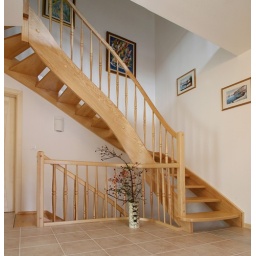
-ENG-A wooden house built by Barra&amp;amp;Barra.-ITA-Casa prefabbricata in bioedilizia costruita da Barra&amp;amp;Barra.